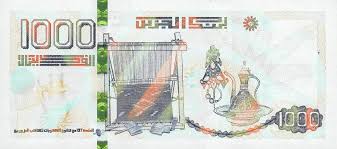
Denomination: 1000DZD